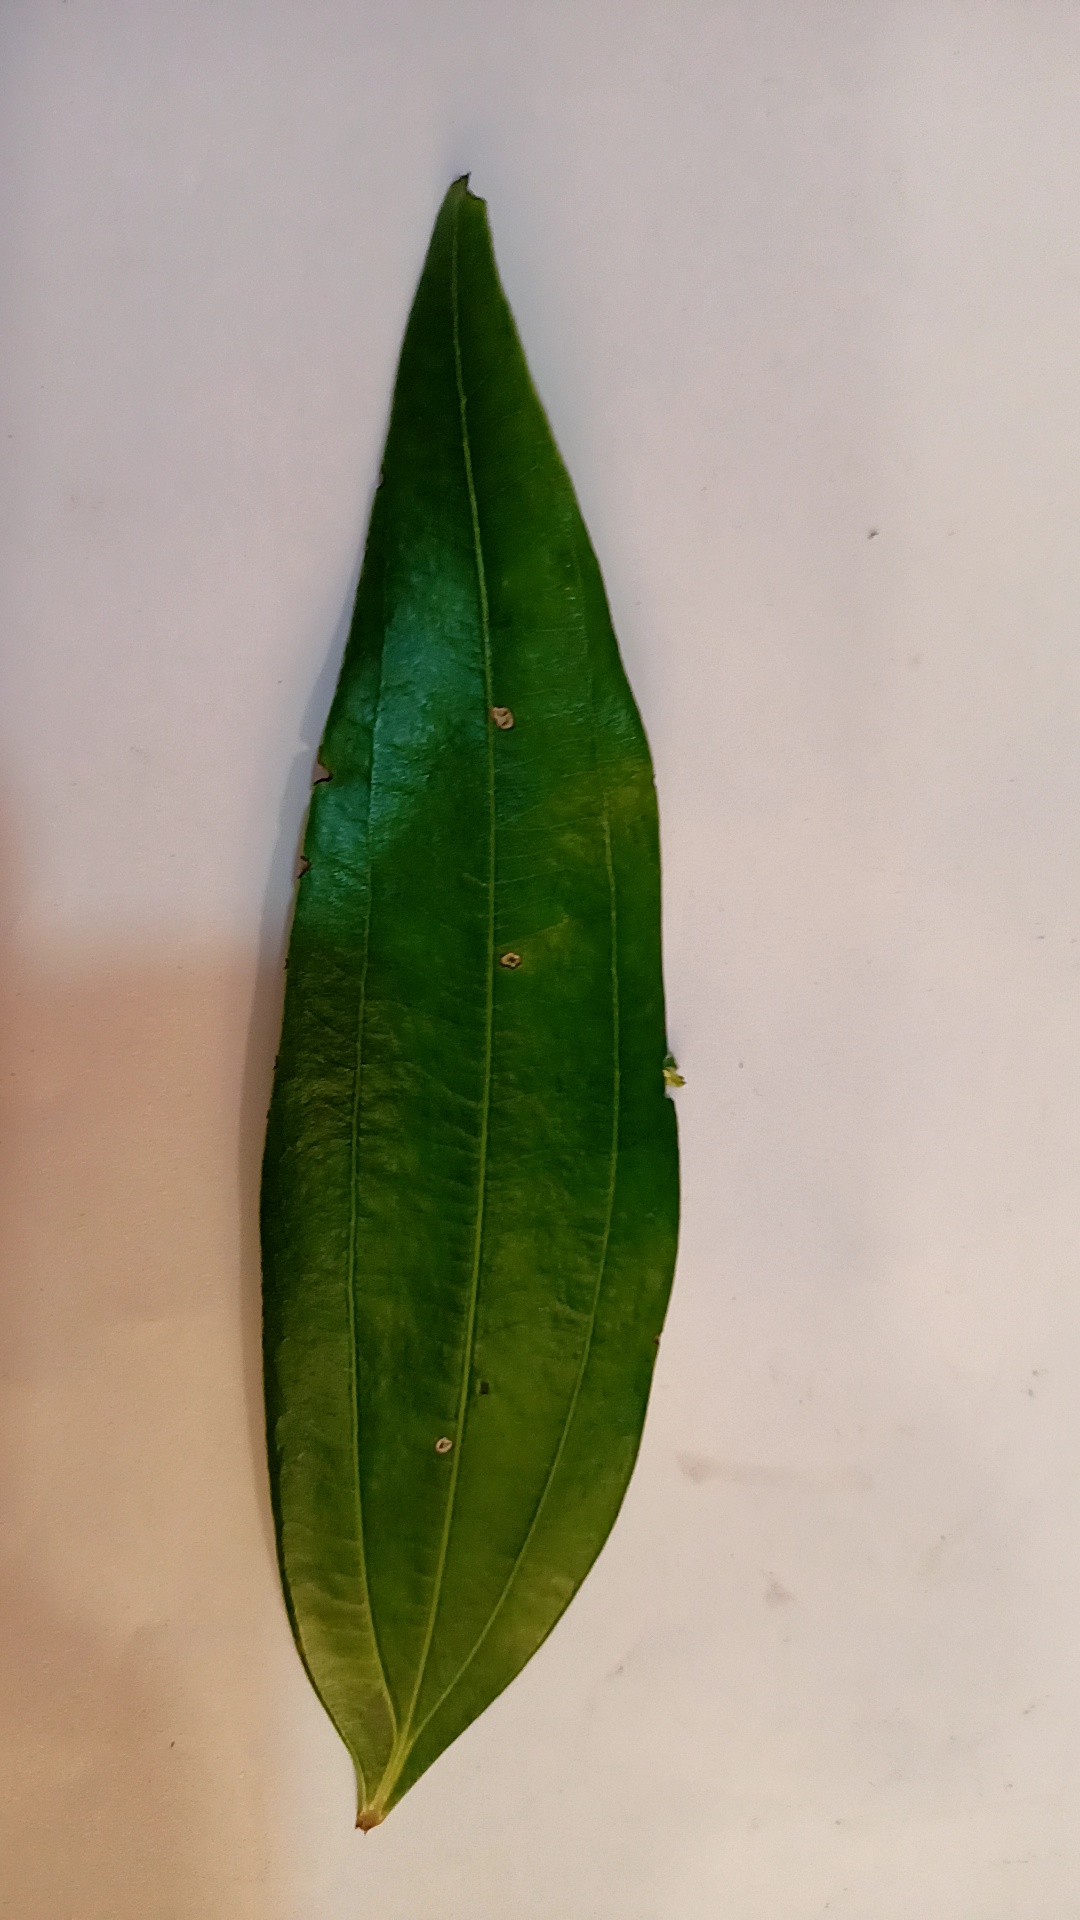
Label: Disease